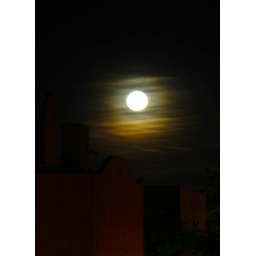
Clouds bled orange and yellow by the moonlight, rooftops in shadow